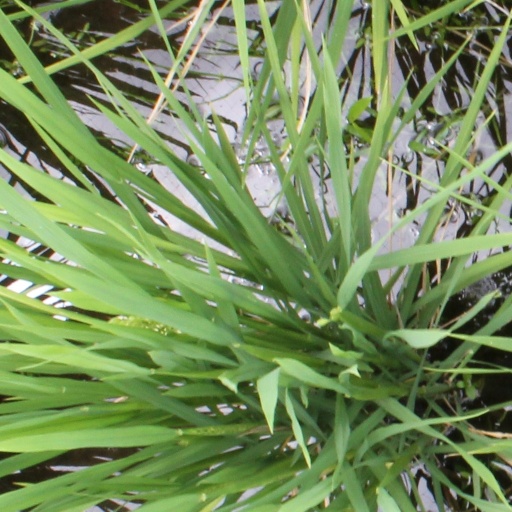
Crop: rice